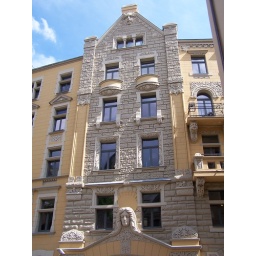
Hotel Neiburgs is located in the former apartment house building today.